Siege of Fort Macon

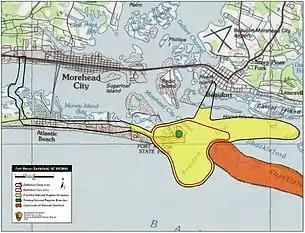
Map of Fort Macon Battlefield core and study areas by the American Battlefield Protection Program.

On March 23, General Parke sent a message from his headquarters at Carolina City to Colonel White, demanding the surrender of the fort. He offered to release the men on parole if the fort was turned over intact. White replied tersely, "I have the honor to decline evacuating Fort Macon." The siege can be regarded as starting with this exchange.